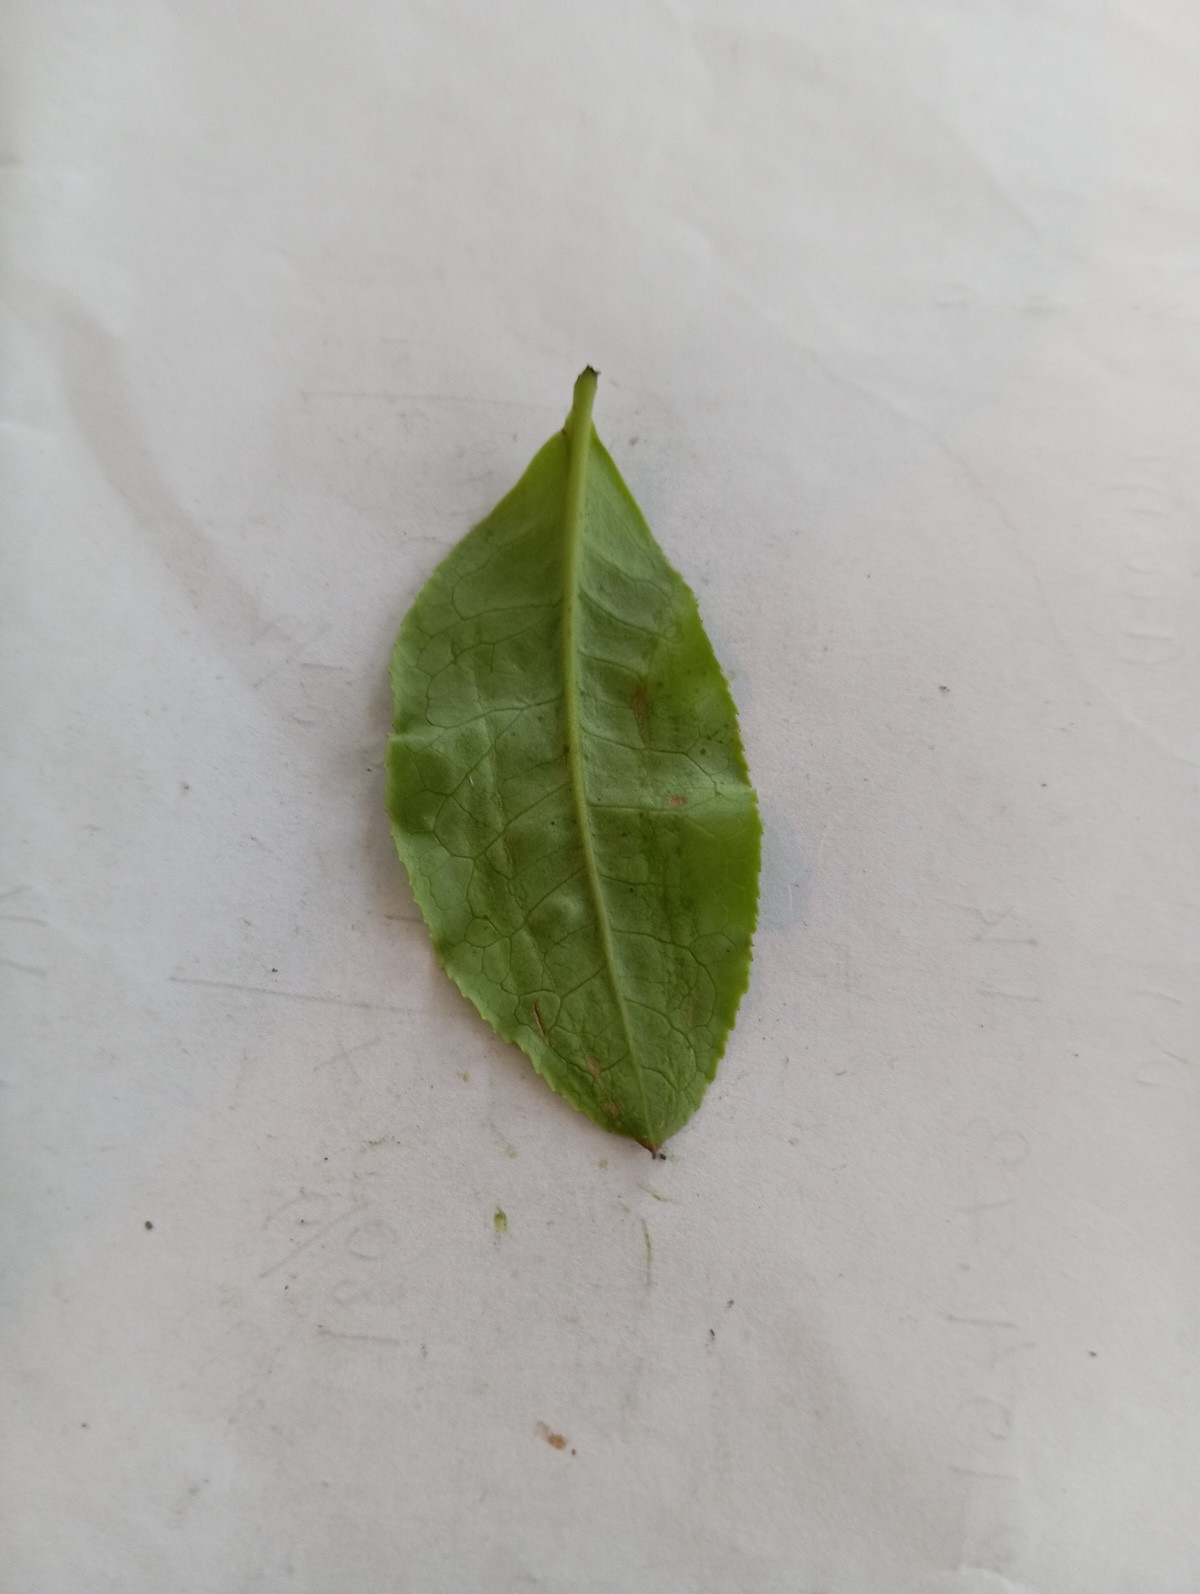
Label: Healthy leaf